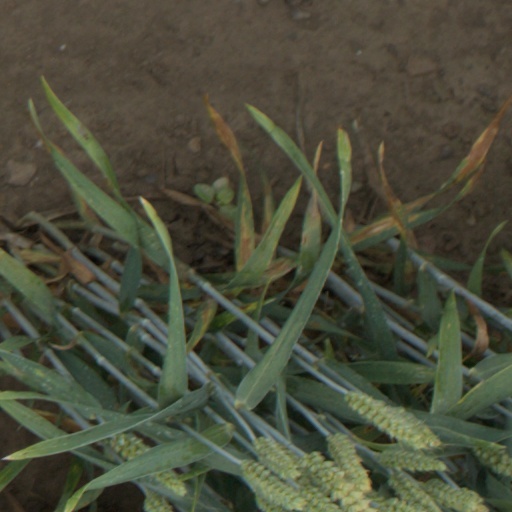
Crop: wheat